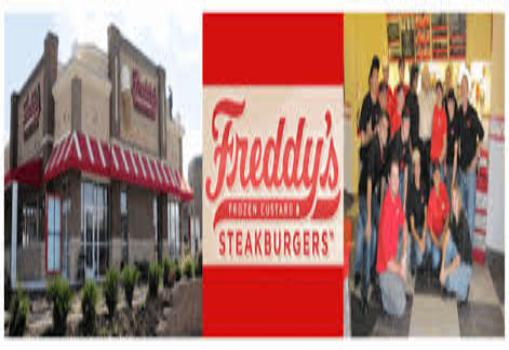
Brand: Freddy's Frozen Custard & Steakburgers
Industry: Food